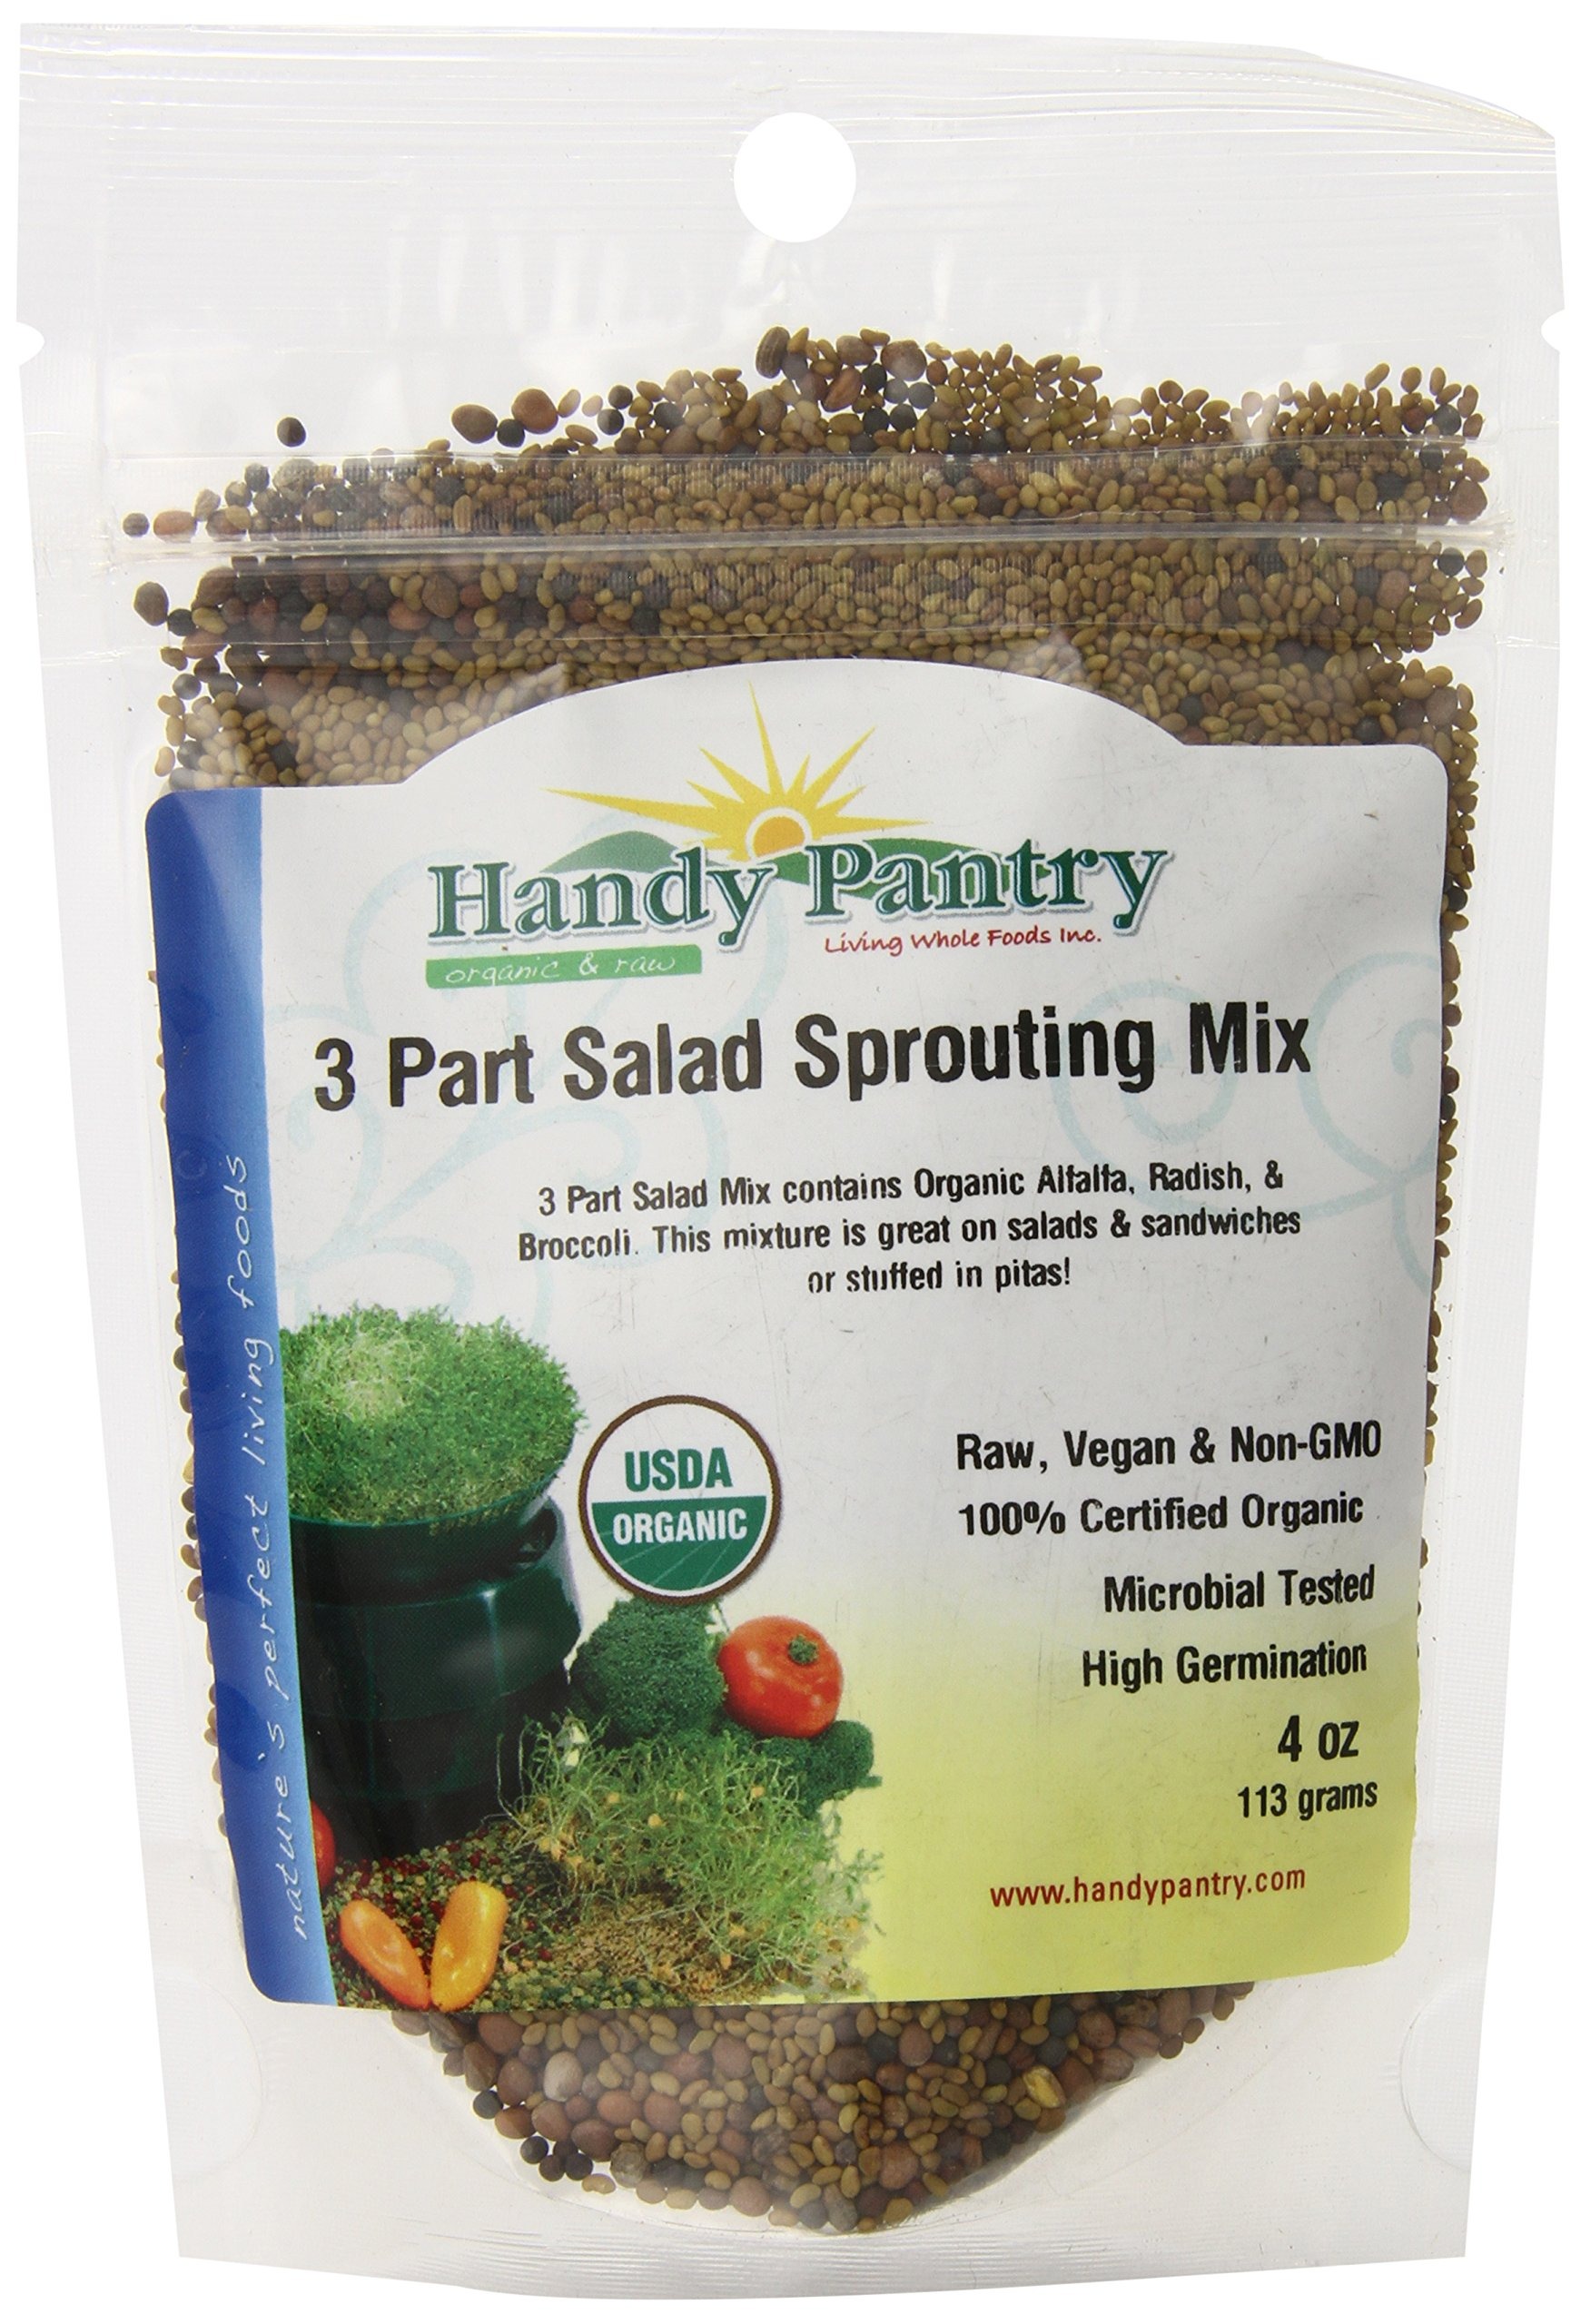
Item Name: Handy Pantry Organic Sprouting Seeds, 3 Part Salad Sprout Seed Mix with Radish, Broccoli and Alfalfa, 4 Ounce (Pack of 12)
Bullet Point 1: High Germination rate; Tested for pathogens
Bullet Point 2: Re-sealable package
Bullet Point 3: Non-GMO
Bullet Point 4: Sprouts and sprouting; Food storage; Edible seeds and more
Value: 48.0
Unit: ounce

Price: 13.5